Puerto Ingeniero Ibáñez

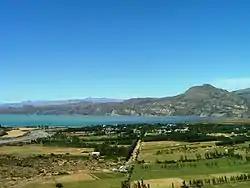
Puerto Ingeniero Ibáñez

Puerto Ibáñez is a small town in the Aisén Region in the south of Chile. It is located on a bay off the north shore of General Carrera Lake, south of Coihaique. In the 2002 census it had a population of 757. It is the capital of the commune of Río Ibáñez.